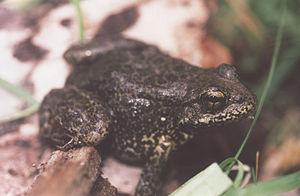
Rana sierrae est une espèce d'amphibiens de la famille des Ranidae.